Maria of the Palatinate, Duchess of Södermanland

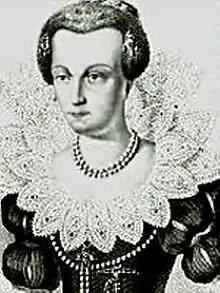

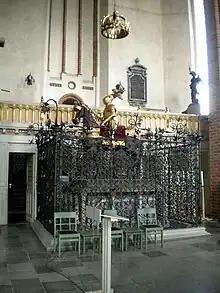
Princess Maria and her branch of the Vasa Dynasty were interred in Strängnäs Cathedral.

Maria of the Palatinate (24 July 1561 – 29 July 1589), also known as "Anna Maria", was a Swedish princess and Duchess of Södermanland by marriage, the first wife of the future King Charles IX of Sweden. She died before he became king.